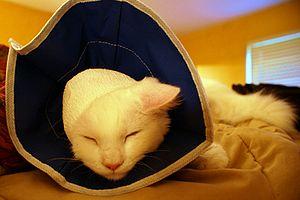
Une collerette vétérinaire, cône pour animal ou collier élisabéthain, est un ustensile de soins des animaux. Ce cône tronqué et fixé au cou de l'animal de façon à entourer sa tête, sert à l'empêcher de se mordre, de se lécher, ou encore de se gratter la tête ou le cou, le temps de la cicatrisation d'une plaie.